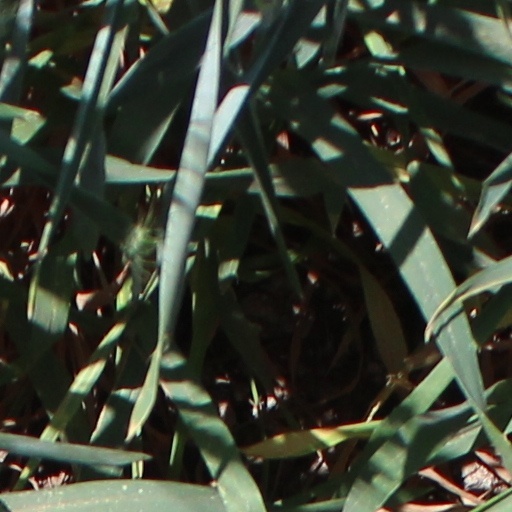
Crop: wheat